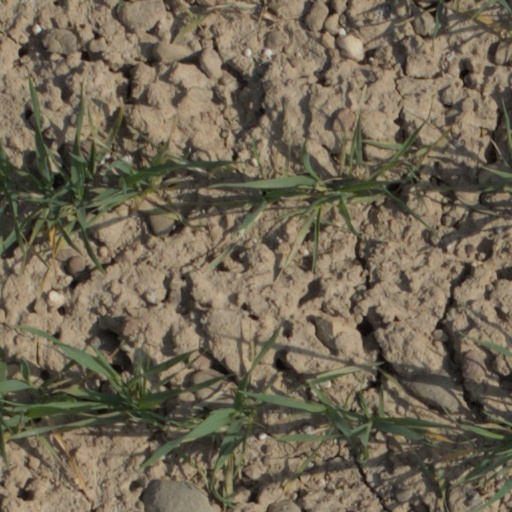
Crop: wheat